Rikard Wolff

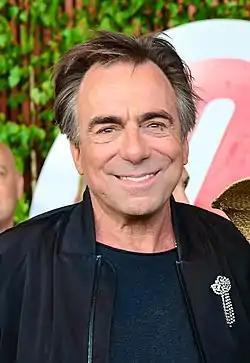
Wolff in 2013

Jan Rikard Wolff (8 April 1958 – 17 November 2017) was a Swedish actor and singer. His career included both film roles in "House of Angels" and its two sequels and theatre roles such as in "Waiting for Godot" at Royal Dramatic Theatre, and "A Chorus Line" at The Göteborg Opera. He was made a Knight of the Legion of Honour for his work with French music. He had also been awarded a Grammis, and received the Swedish Academy's 2017 prize for theatre, as well as a royal medal for his service as an actor.